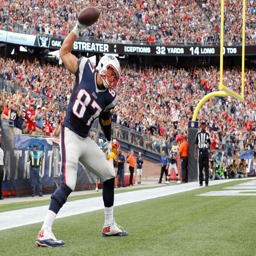
it is okay to spike the ball after a big accomplishment - like scoring a touchdown .